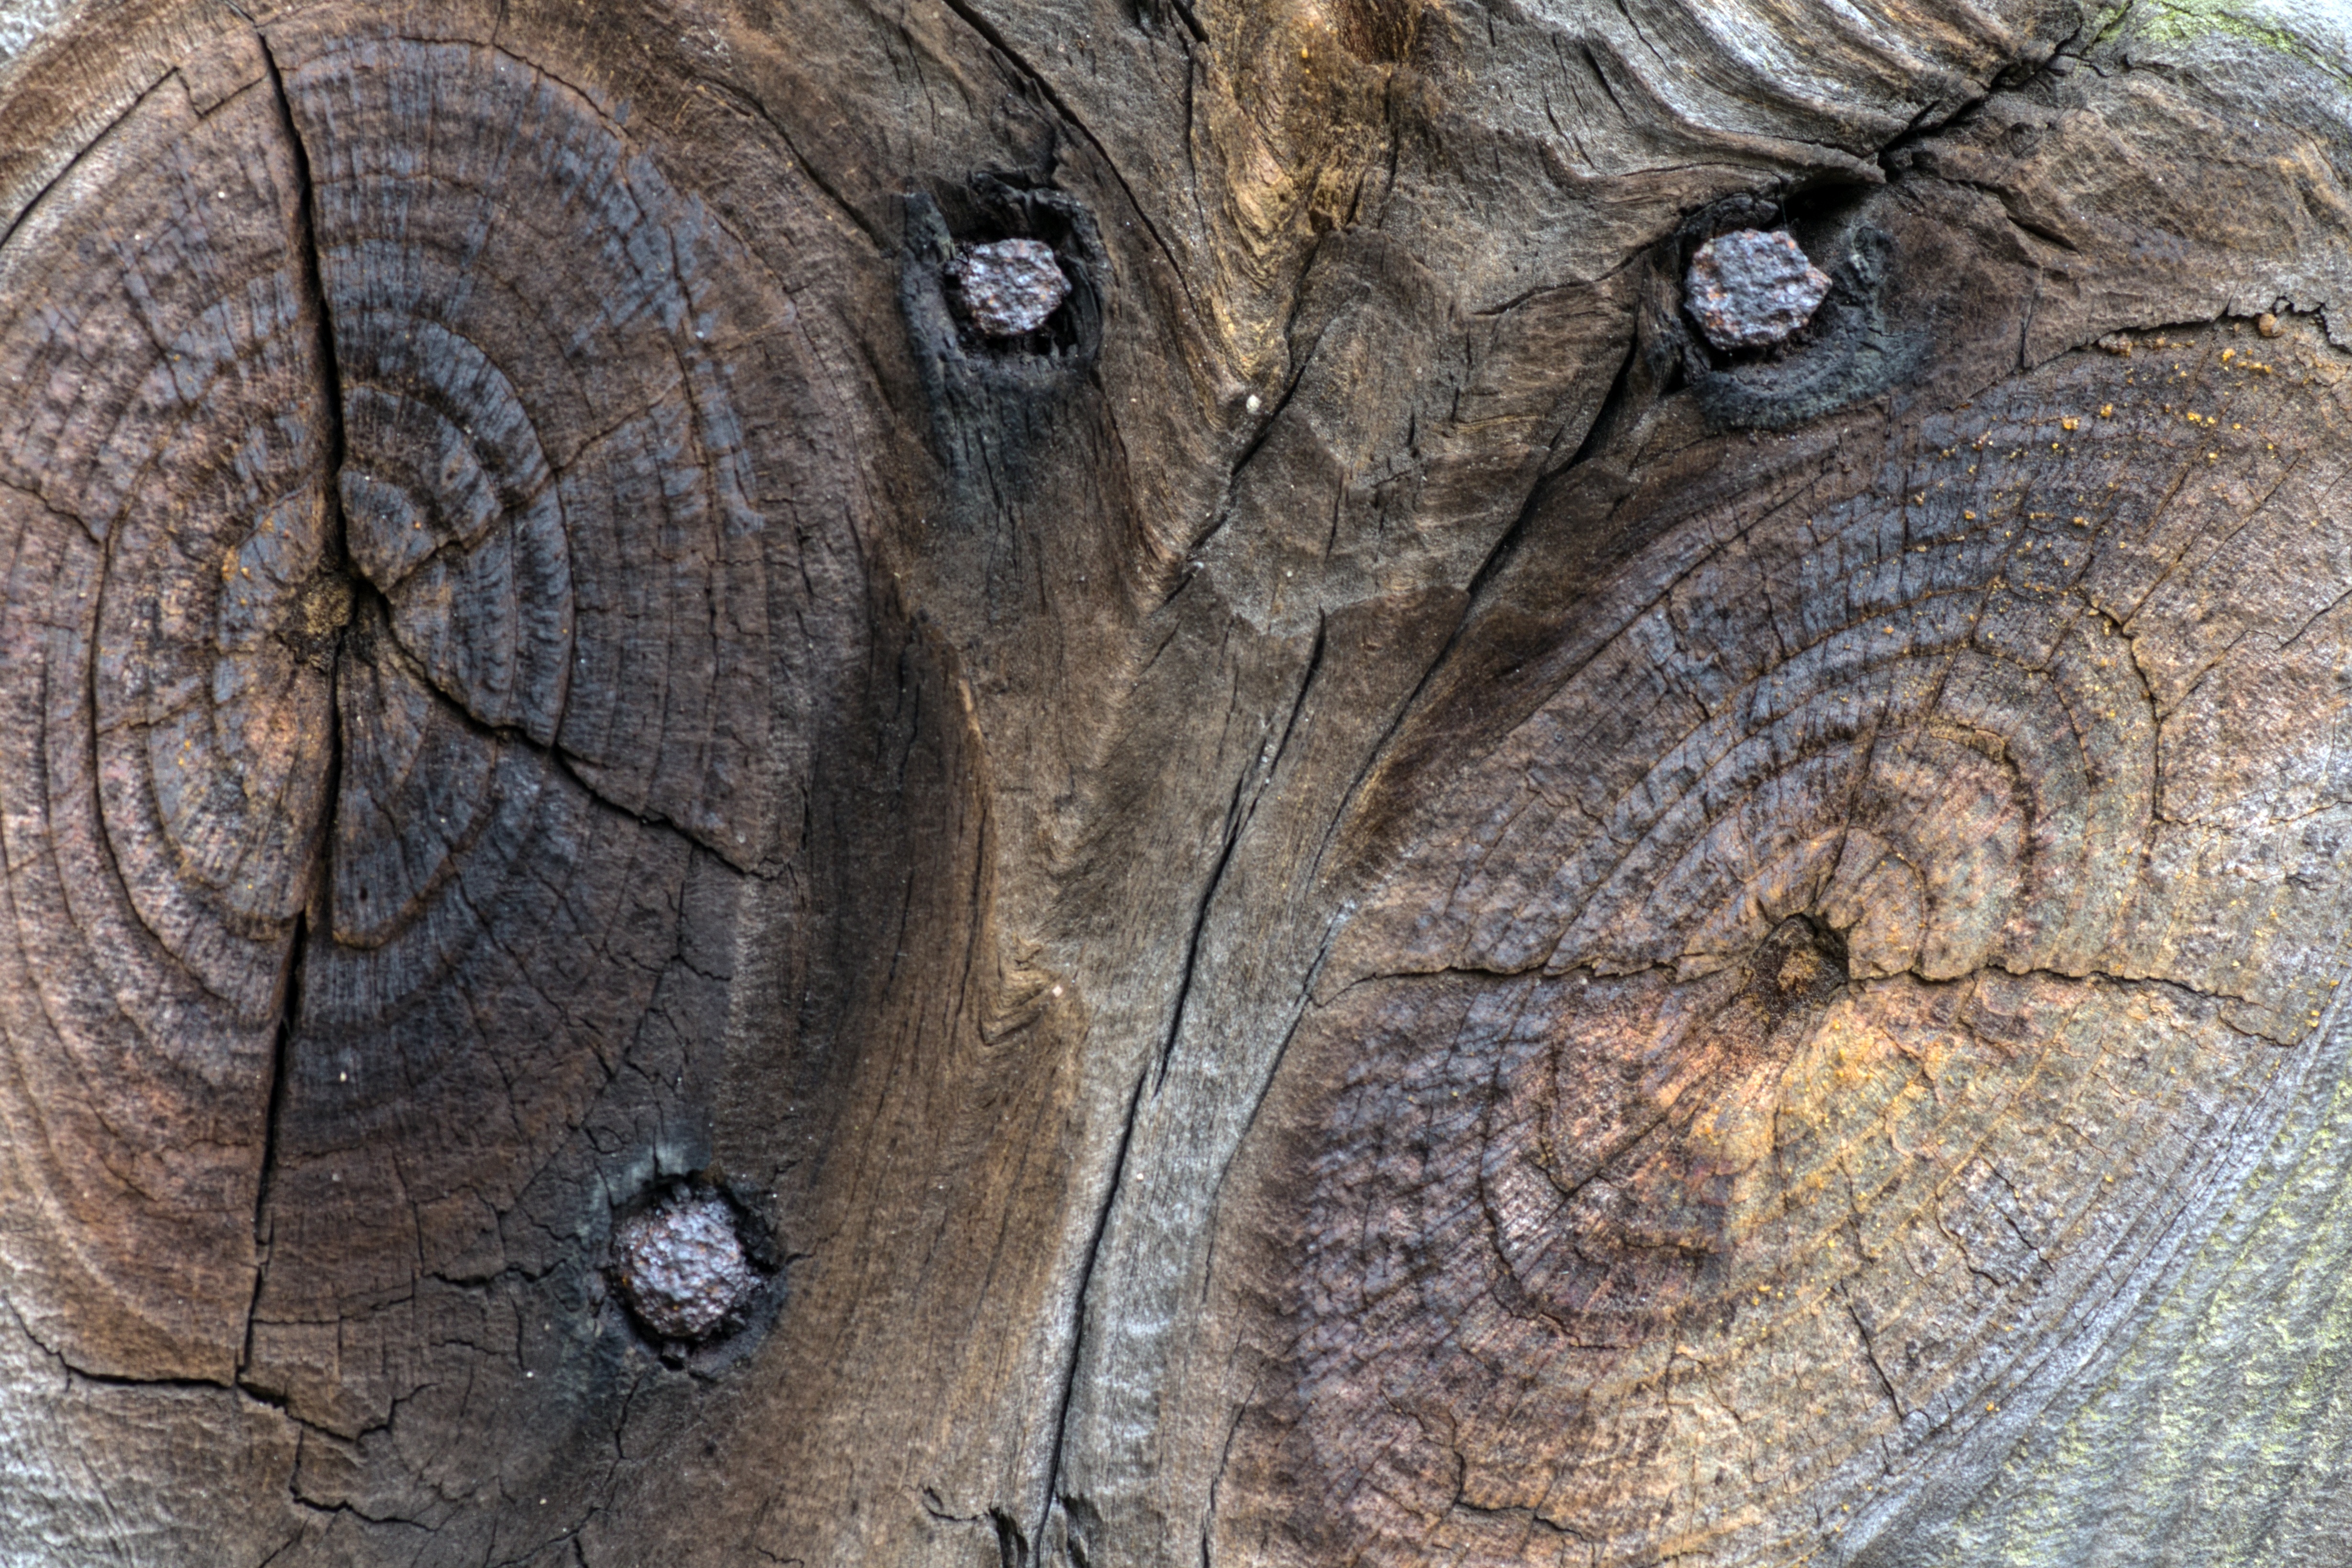
tree, rock, wood, leaf, trunk, old, close, elephant, close up, sculpture, art, background, temple, carving, wood grain, ancient history, elephants and mammoths